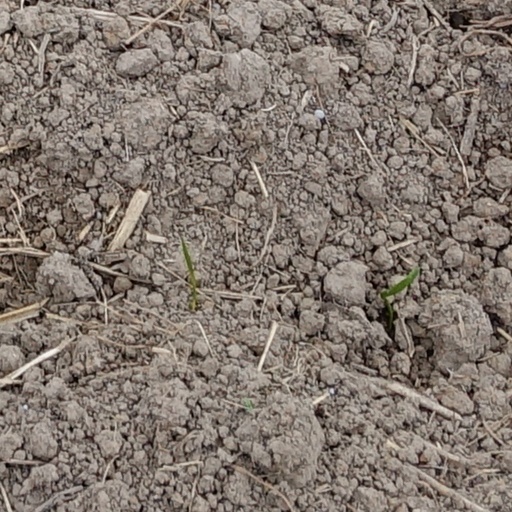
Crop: wheat